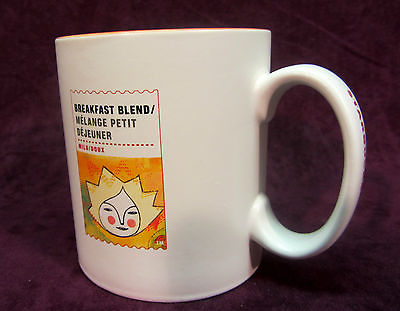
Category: mug